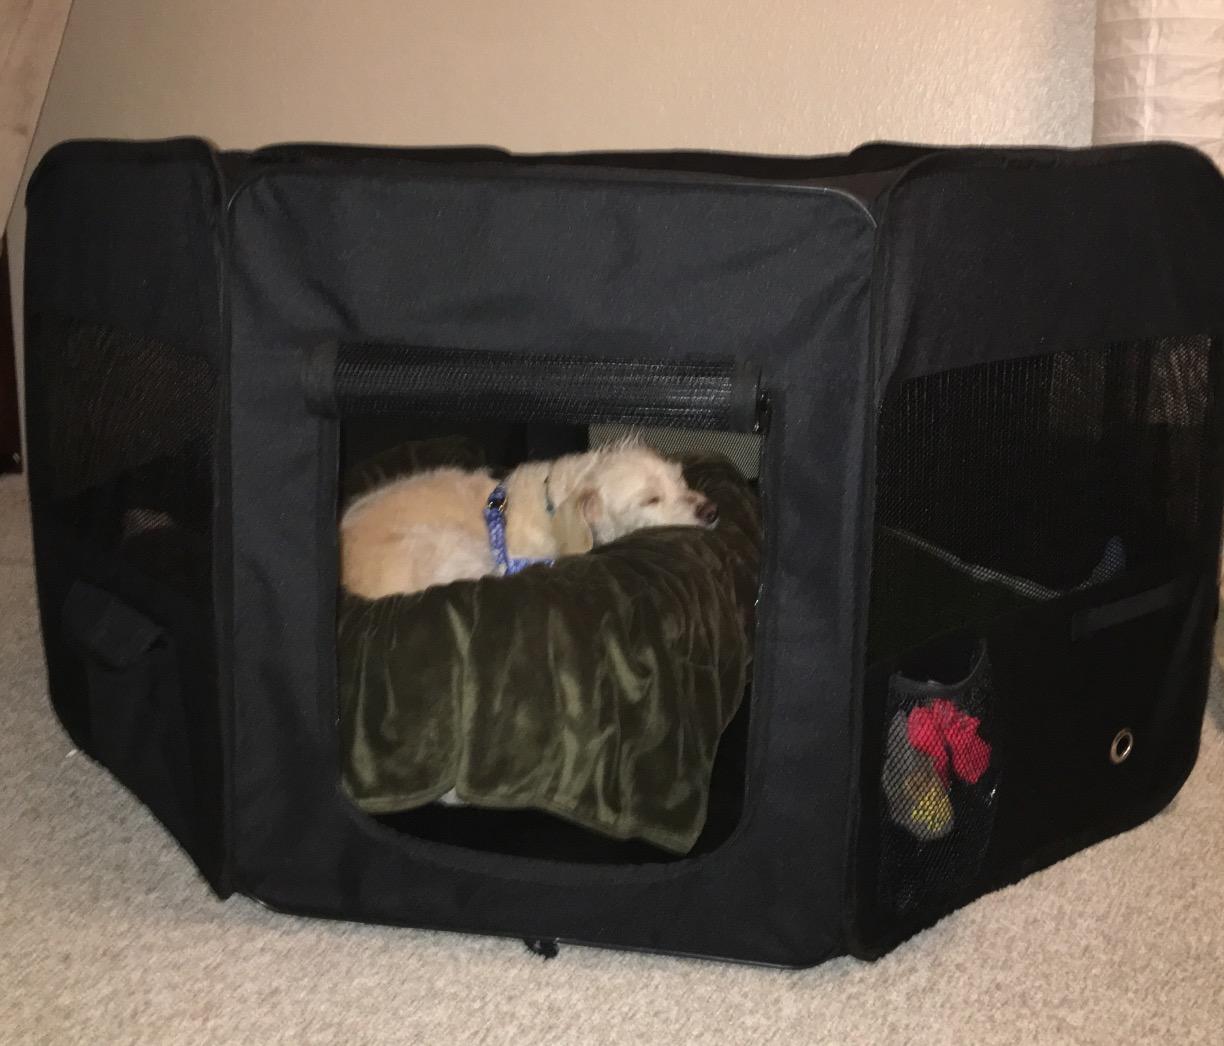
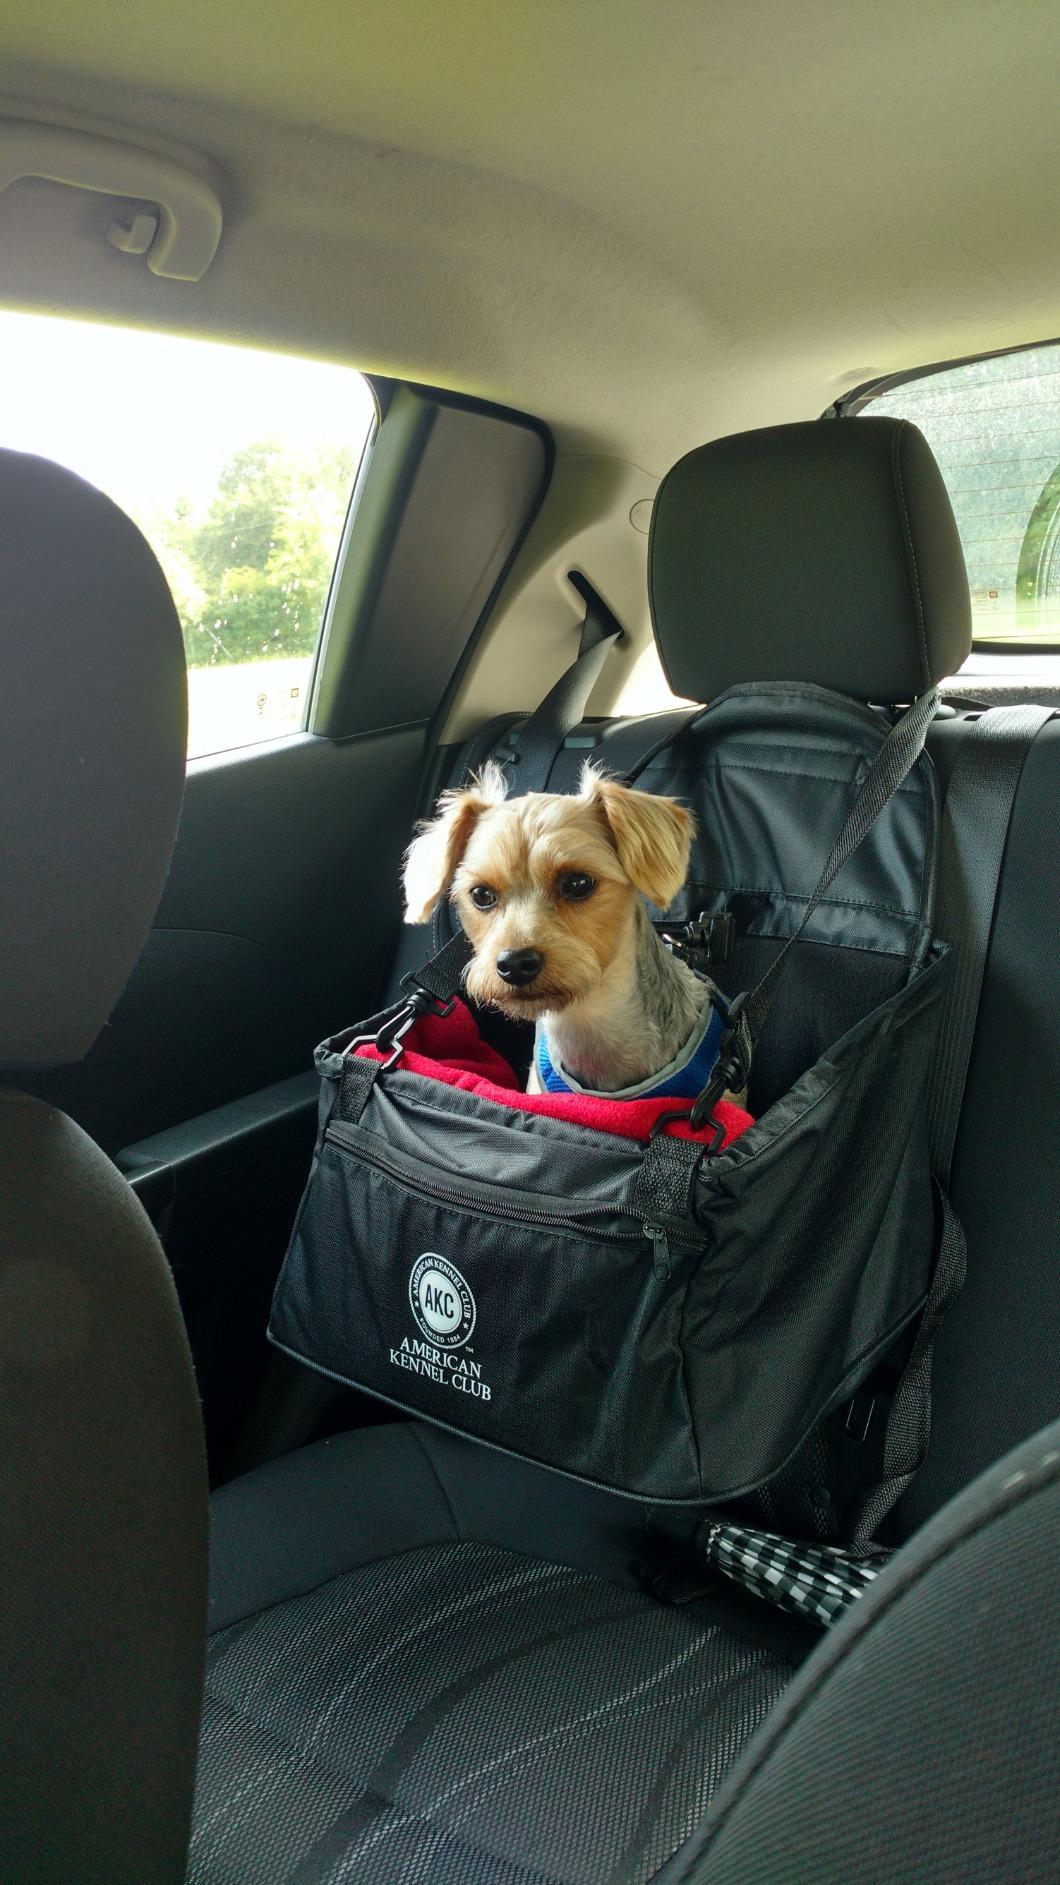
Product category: items_kennel
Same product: no